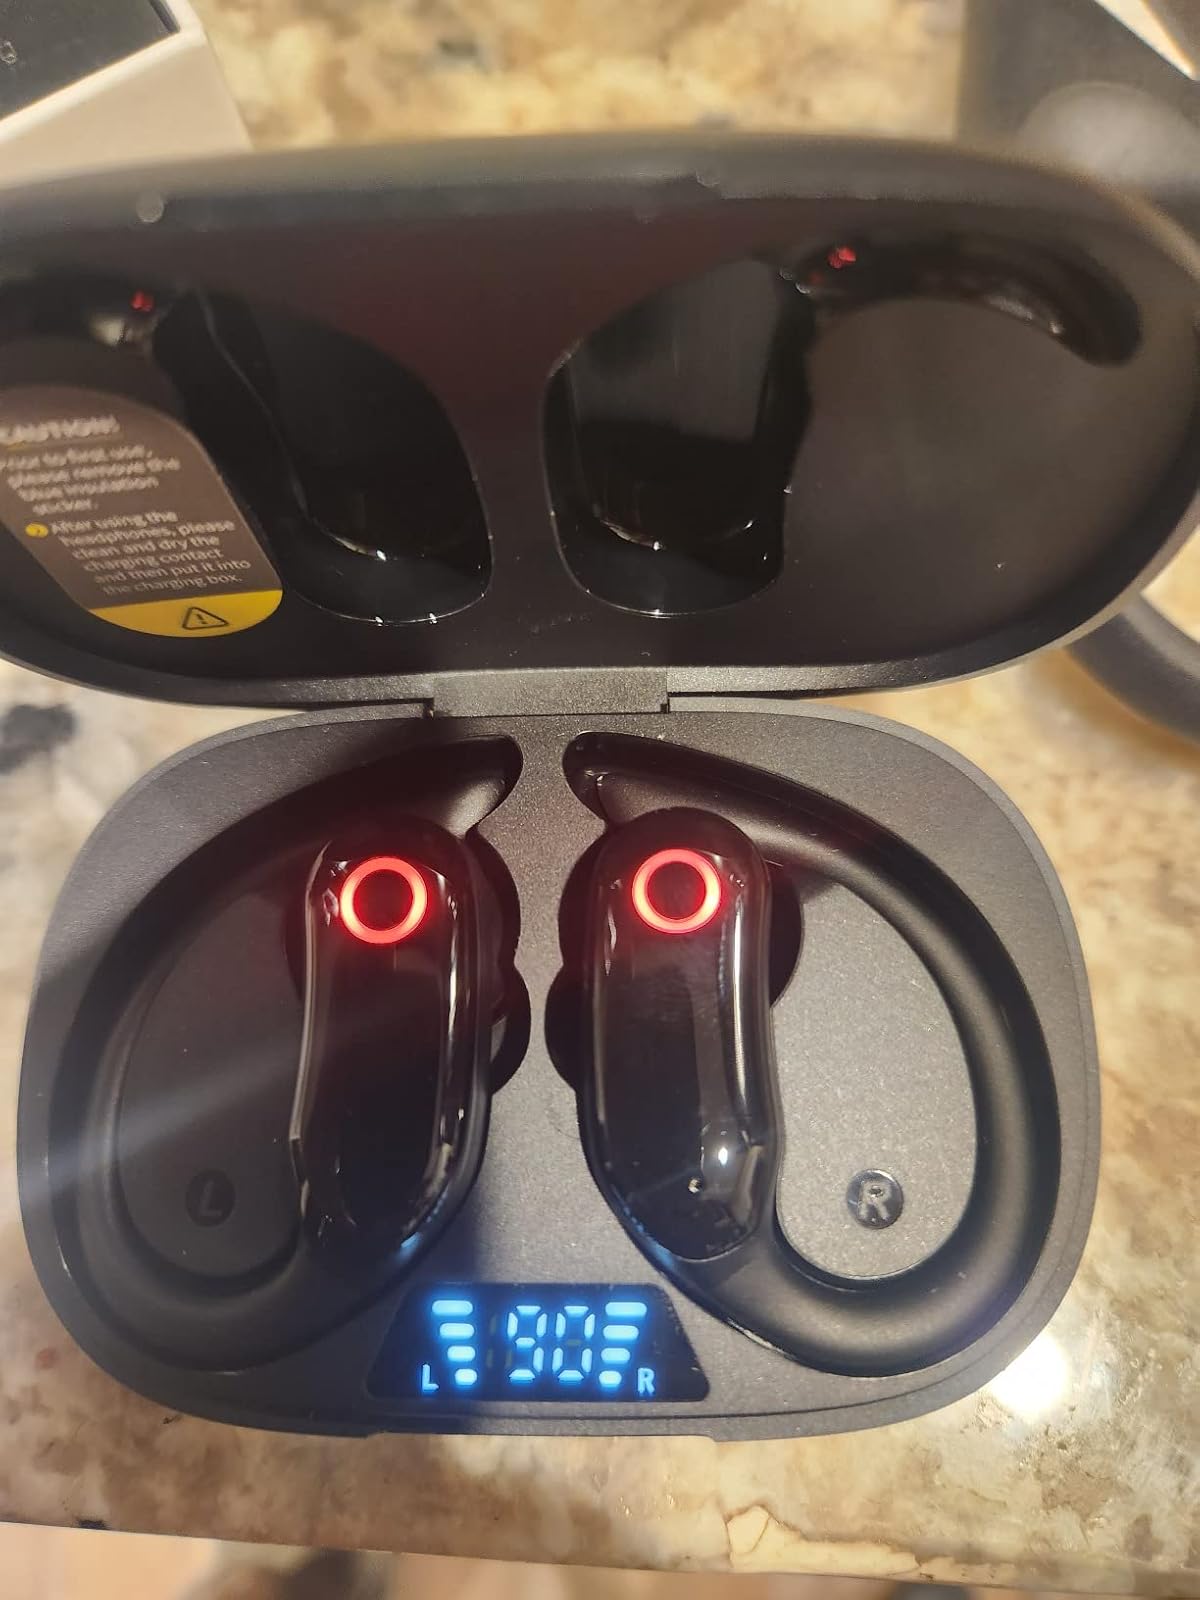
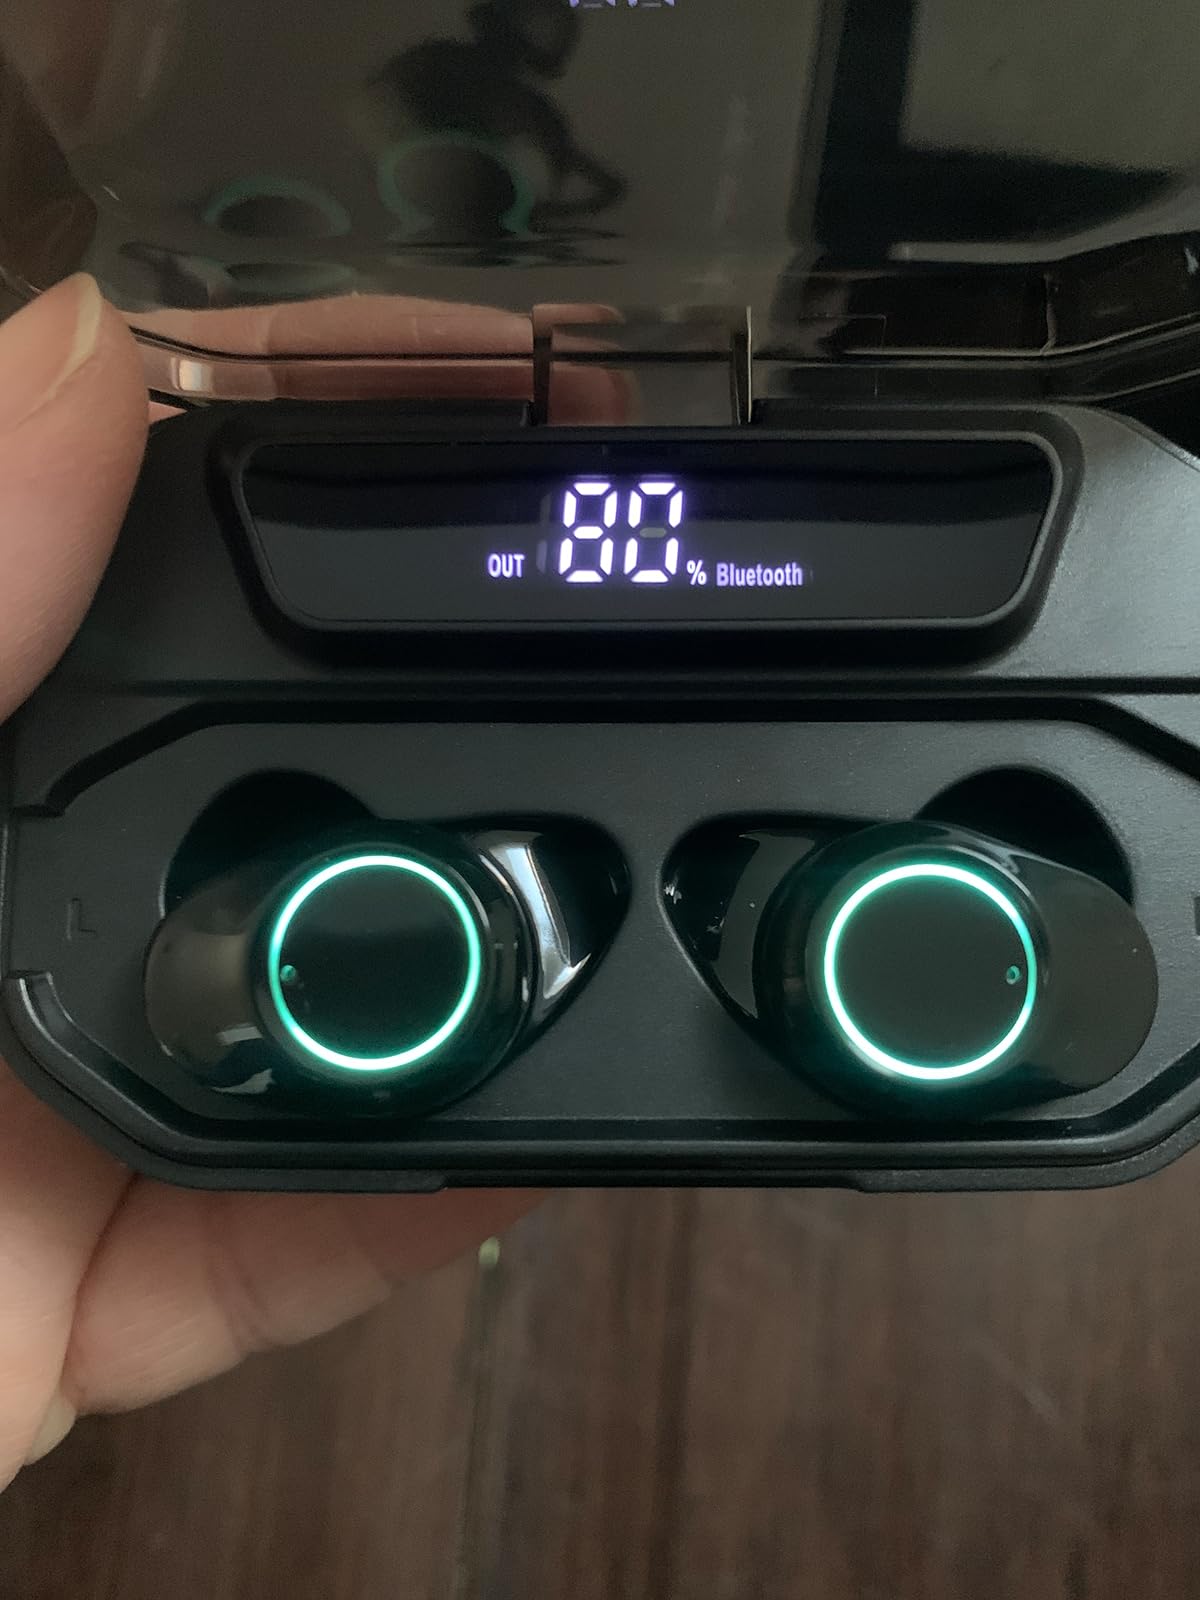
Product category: earbuds
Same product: no